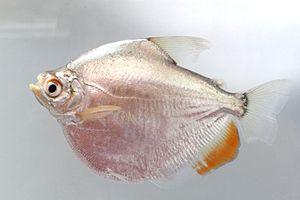
Les Serrasalmidae forment une famille de poissons d'eau douce appartenant à l'ordre des Characiformes.
Mylossoma est un genre de poissons téléostéens de la famille des Serrasalmidae et de l'ordre des Characiformes.